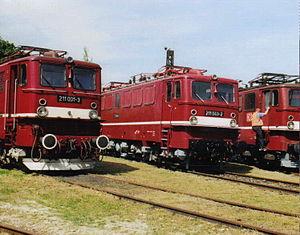
Le matériel moteur de la Deutsche Bahn listé ci-après comprend les séries d'automotrices et de locomotives en service à la DB AG après le 1ᵉʳ janvier 1994.